Donald Maclean (spy)

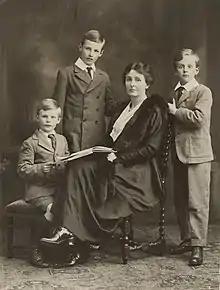
Left–right: Donald Maclean; Ian Lockarbie Maclean; Gwendolen Margaret Devitt, Andrew Ewen Maclean in 1920

Born in Marylebone, London, Donald Duart Maclean was the son of Sir Donald Maclean and Gwendolen Margaret Devitt. Following the 1918 general election, in which Liberal Party leader H. H. Asquith lost his seat, Maclean's father Sir Donald was chosen as chairman of the rump of the 23 independent Liberal MPs who backed Asquith in the House of Commons. As the Labour Party had no leader and Sinn Féin did not attend, he became titular Leader of the Opposition. Maclean's parents had houses in London (later in Buckinghamshire) as well as in the Scottish Borders, where his father represented Peebles and Southern Midlothian, but the family lived mostly in and around London. He grew up in a very political household, in which world affairs were constantly discussed. In 1931 his father entered the Coalition Cabinet as President of the Board of Education.